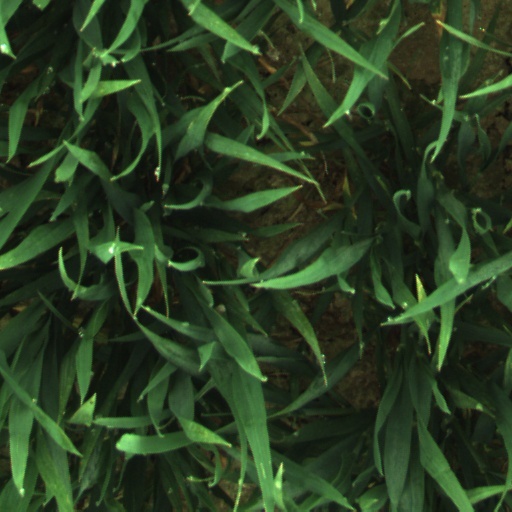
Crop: wheat